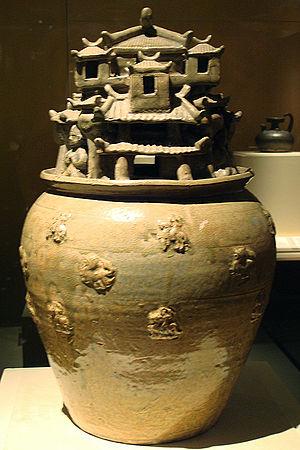
La céramique chinoise, principalement connue pour la porcelaine que les Chinois ont inventée, est riche d'une longue tradition d'innovations techniques et stylistiques.
La dynastie Jin, divisée en Jin occidentaux ou Jin de l'Ouest ou Xi Jin et Jin orientaux ou Jin de l'Est ou Dong Jin, succède au Royaume de Wei de la période des Trois royaumes de Chine et compte en tout 15 empereurs. Ses capitales sont Luoyang puis Jiankang, avec un bref intermède à Chang'an. Les Seize Royaumes occupent le Nord de la Chine durant la période des Jin orientaux. Ces derniers finissent par être évincés en 420 par la dynastie Liu-Song ou Song du Sud, événement qui marque le début de la période des dynasties du Nord et du Sud.